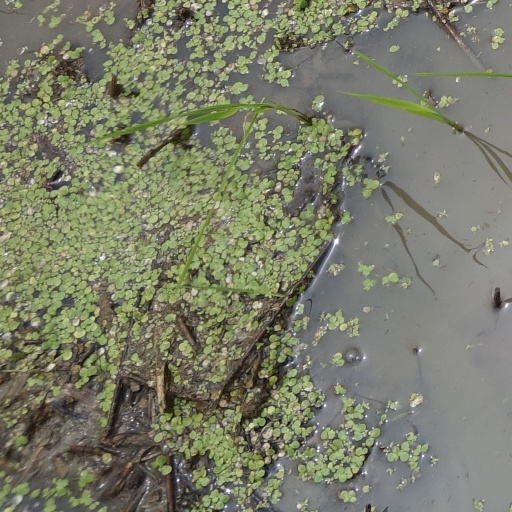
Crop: rice